Opole Lubelskie

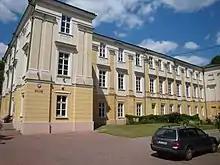
Lubomirski Palace, now "Liceum ogólnokształcące im. Adama Mickiewicza", the town's general education liceum

Among points of interest there are the parish Church of Saint Mary (1663-1675, expanded 1748), the complex of the Piarist Monastery, the Lubomirski Palace (today it houses a high school), the town hall (1750), tenement houses and the cemetery chapel (1790). The cemetery itself was opened in 1772.